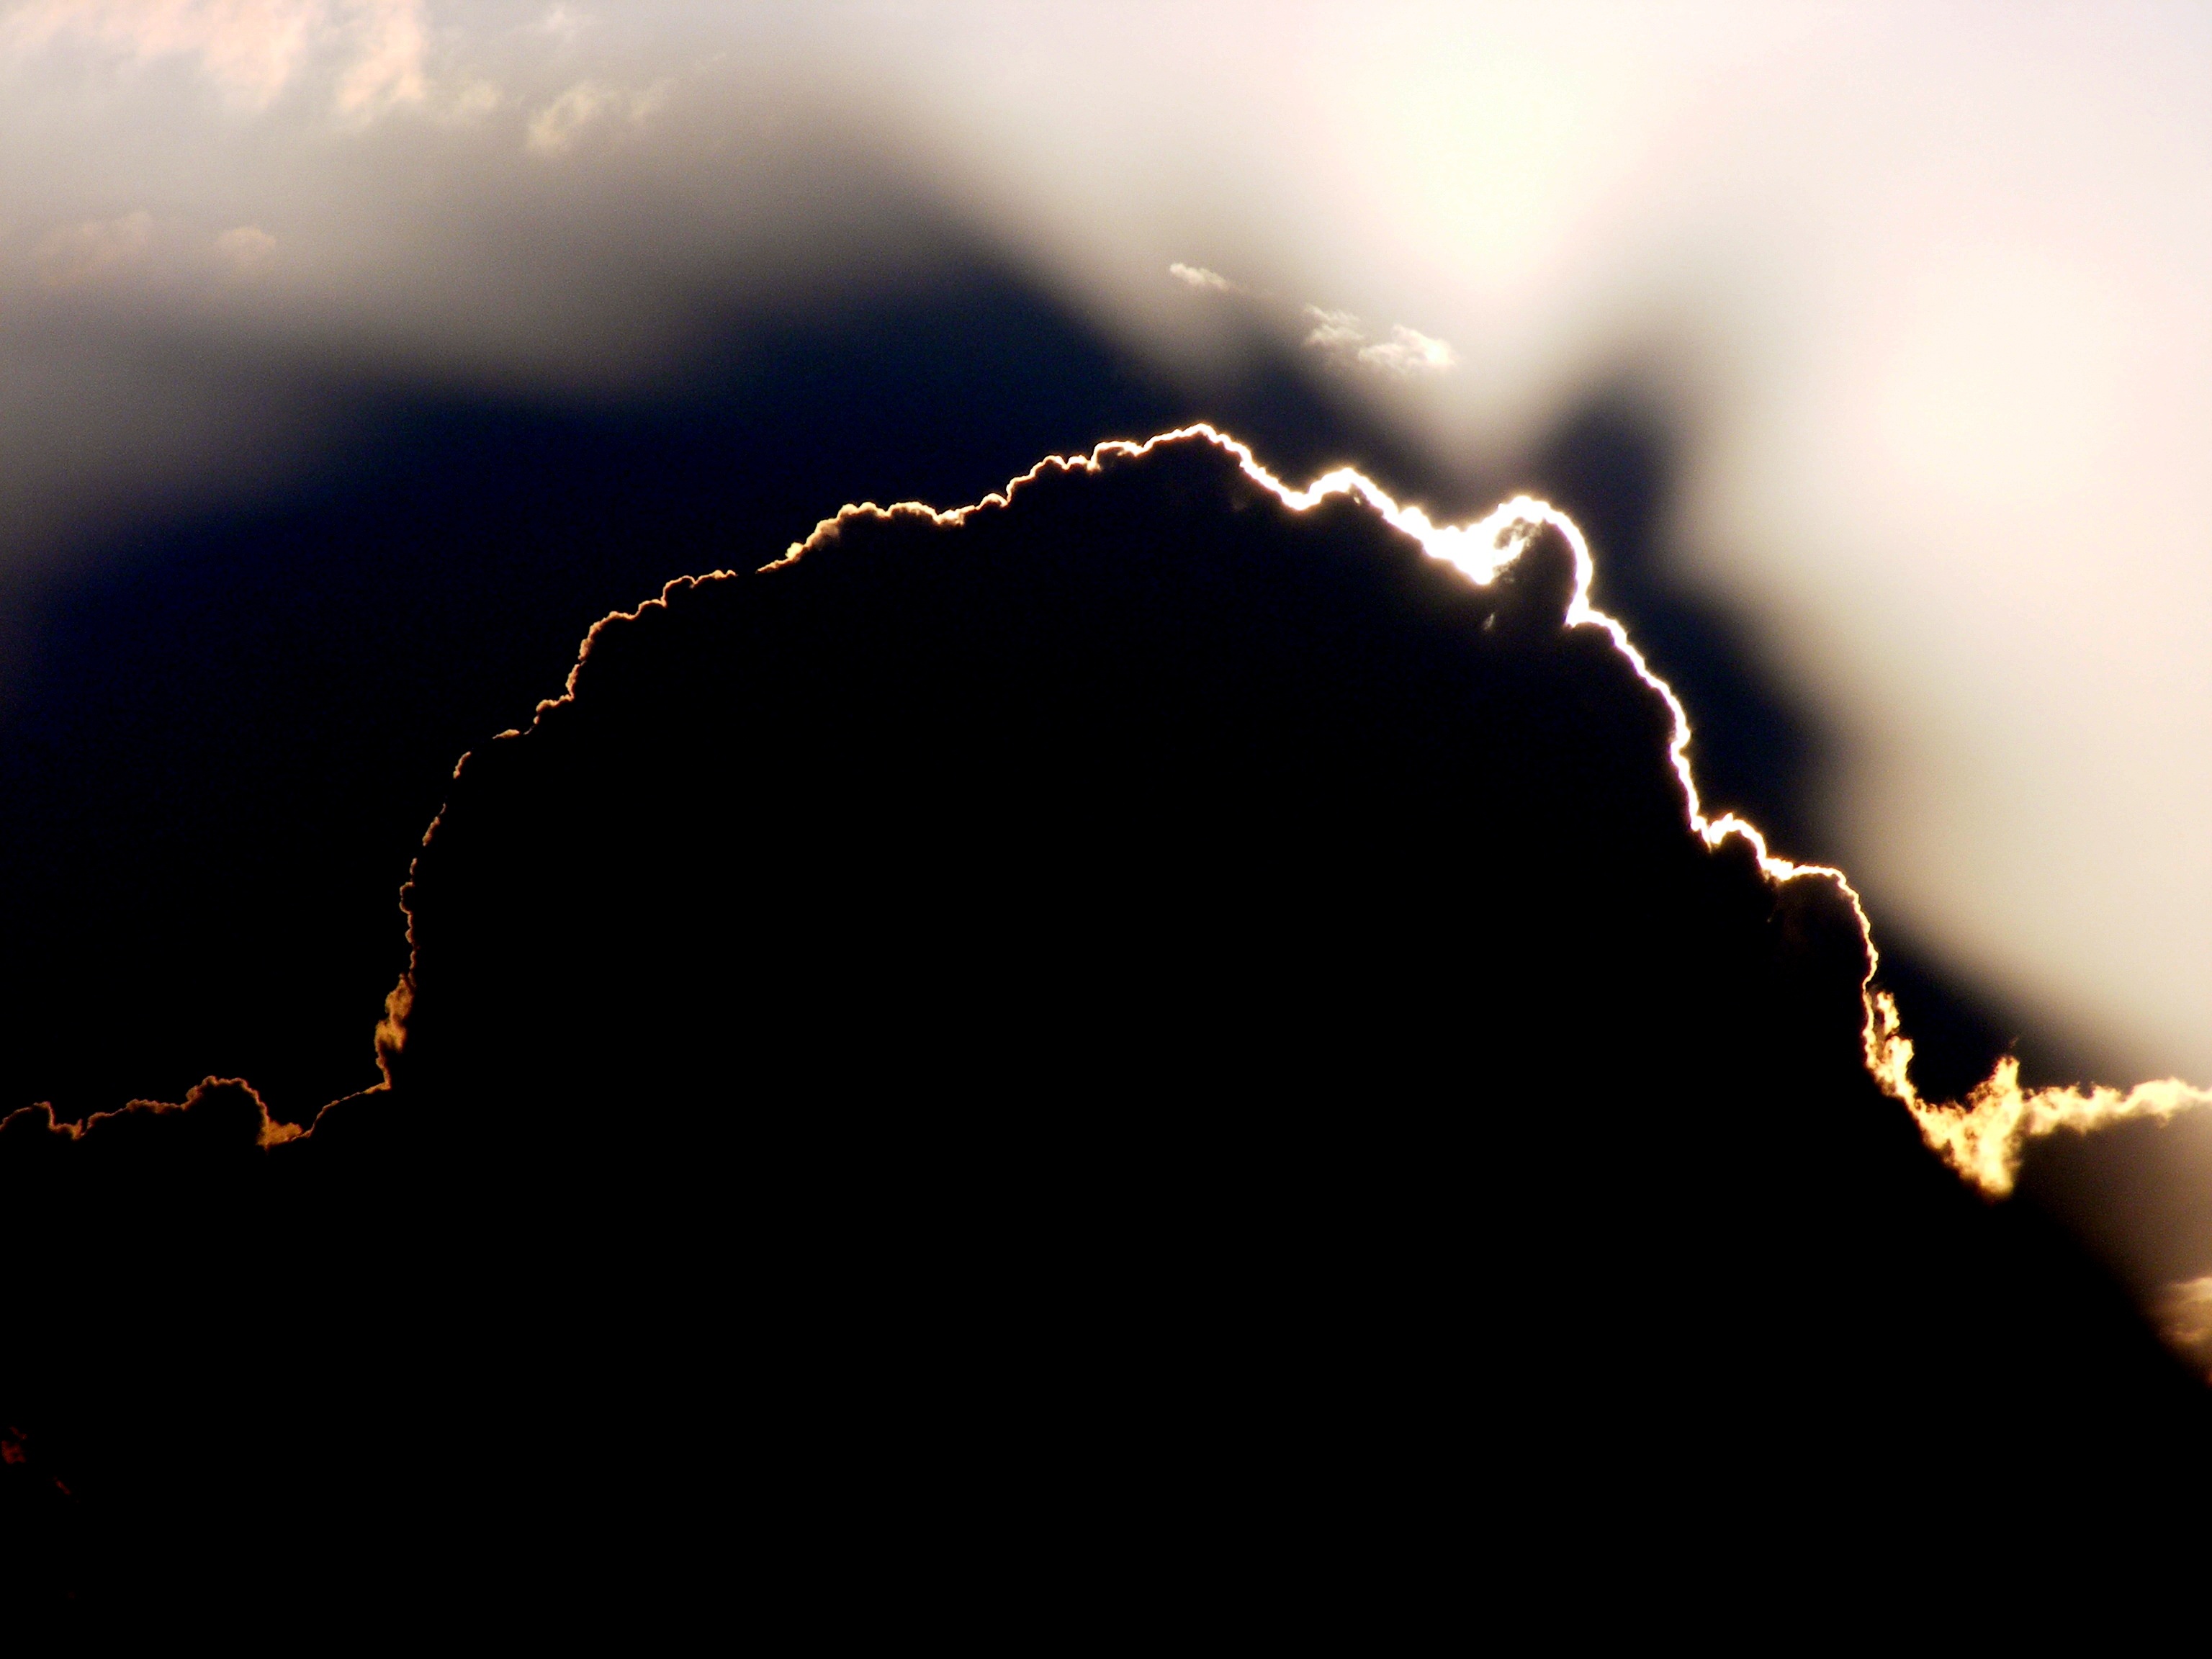
light, cloud, sunset, night, sunlight, atmosphere, reflection, darkness, lightning, in the evening, thunder, macro photography, atmosphere of earth